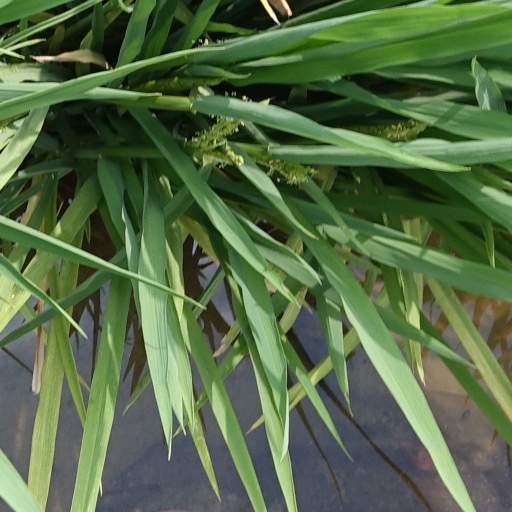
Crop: rice